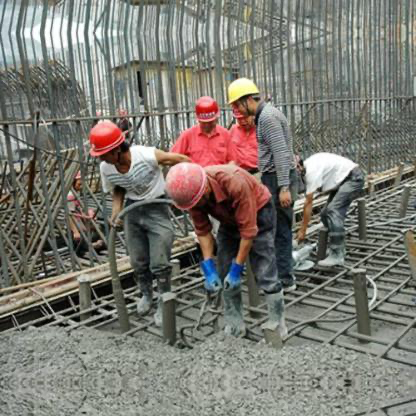
Objects in the image:
label: helmet
label: helmet
label: helmet
label: helmet